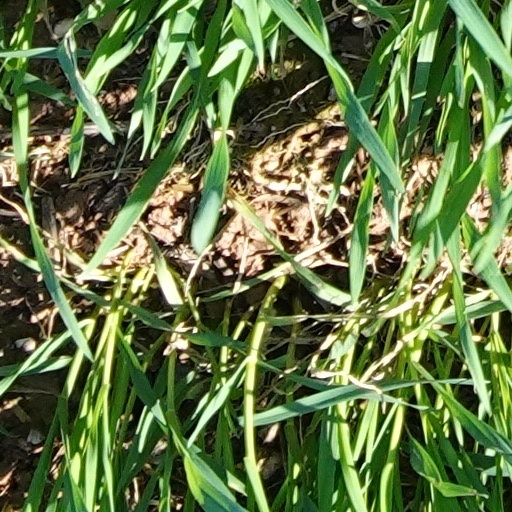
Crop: wheat